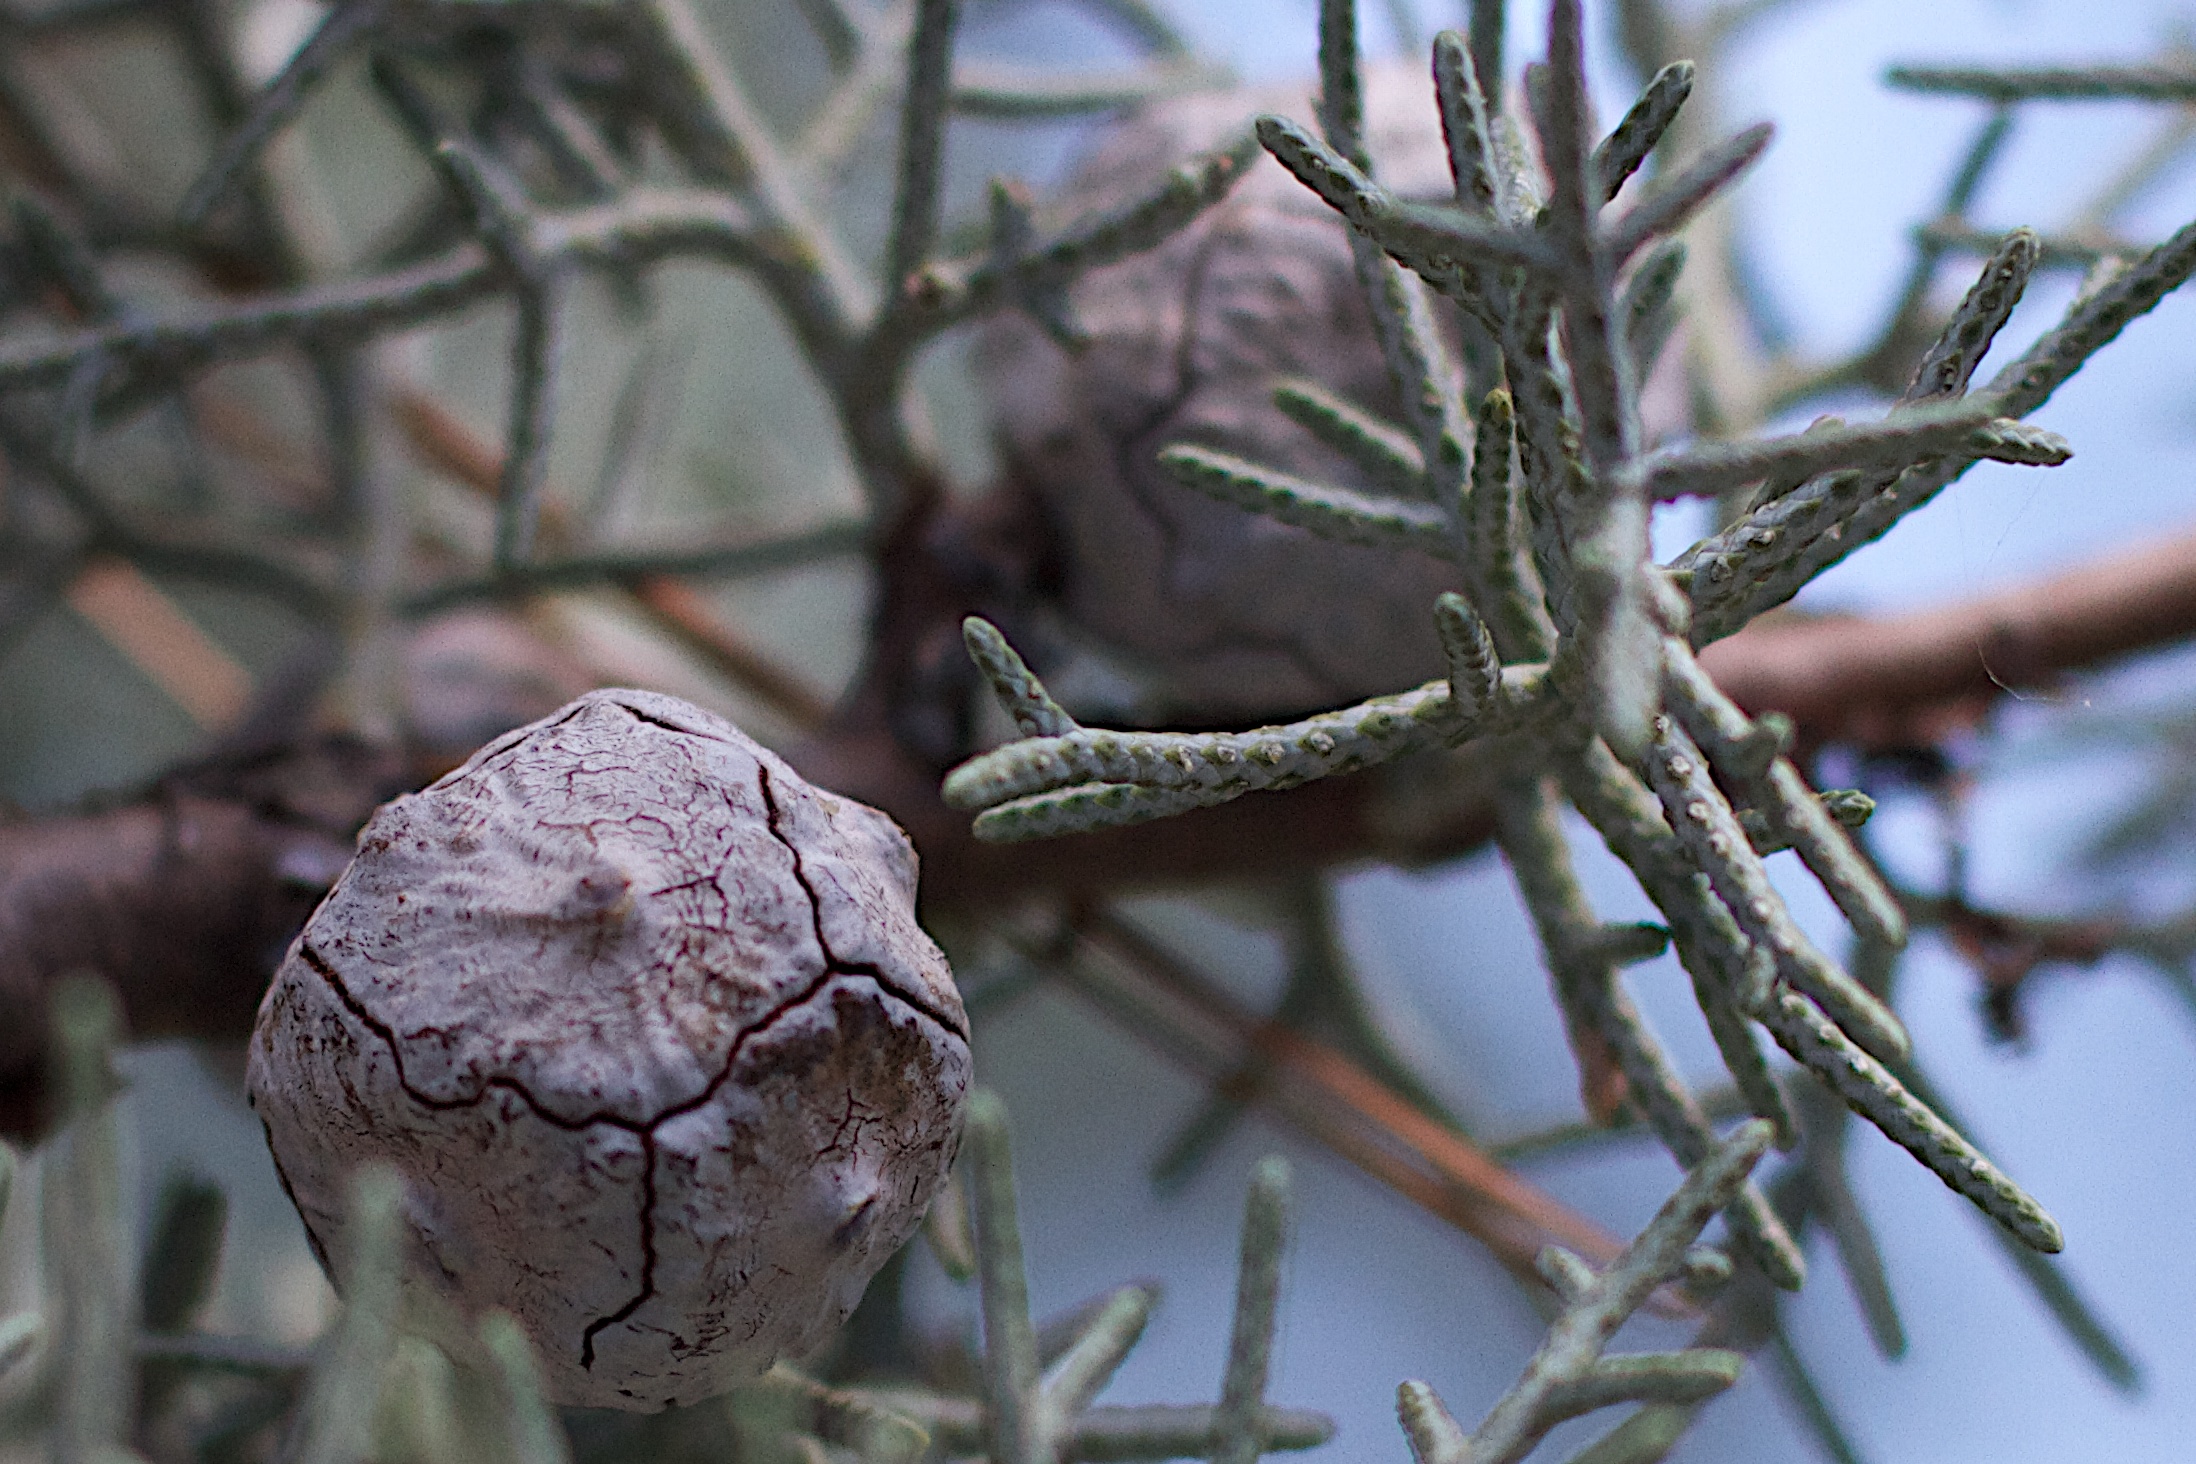
tree, nature, branch, snow, winter, plant, leaf, flower, frost, wildlife, spring, botany, flora, season, fauna, twig, close up, 2013365, macro photography, thorns spines and prickles